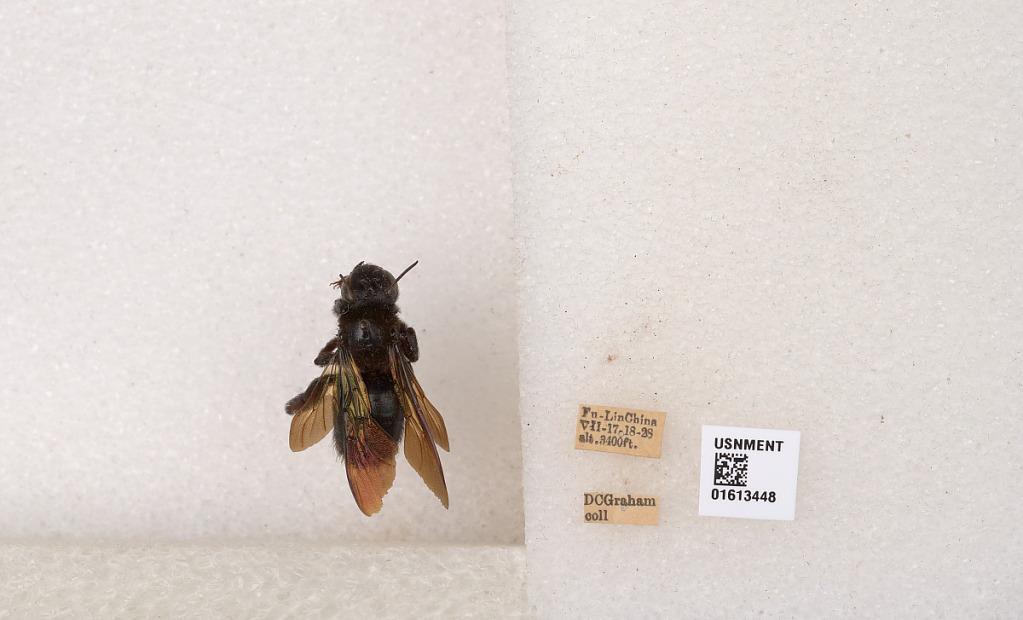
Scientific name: Xylocopa (Biluna) tranquebarorum tranquebarorum (Swederus)
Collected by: D. Graham
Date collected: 1928-7-17
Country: China
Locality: Fu-Lin